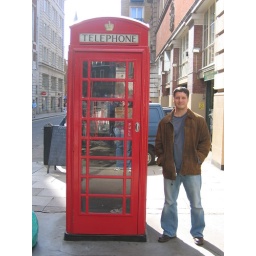
Kyle standing by red London phone booth